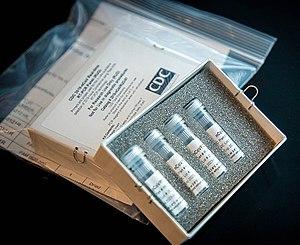
Le déconfinement est la sortie d'une période de confinement, assortie d'un ensemble de mesures, dispositifs, voire stratégies à l'échelle d'un État, mais aussi de multiples procédures stratégies d'observance ou d'évitement à l'échelon individuel, de structure de services de production.
Un test diagnostique du SARS-CoV-2 peut être effectué en cas de suspicion de maladie à coronavirus 2019 à l'examen clinique et en complément à des examens approfondis. Il peut être effectué par des tests de réaction en chaîne par polymérase après transcriptase inverse pour la détection de l'ARN viral ou par des tests à base d'anticorps ELISA pour la détection des protéines du virion.